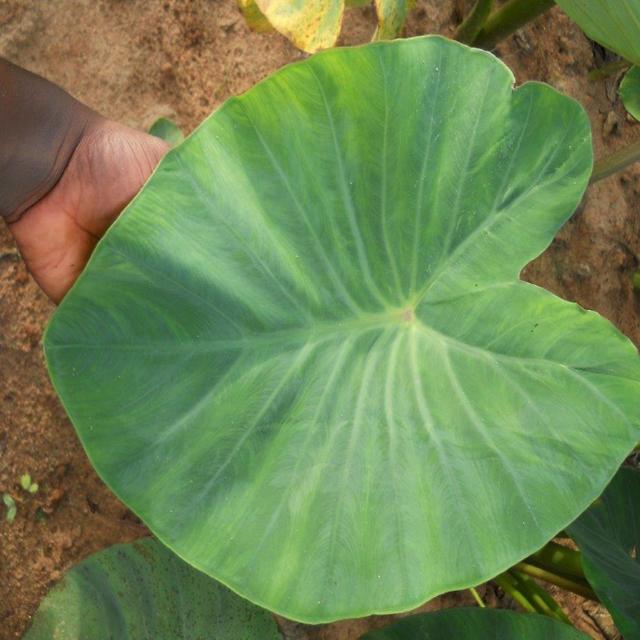
Label: Healthy